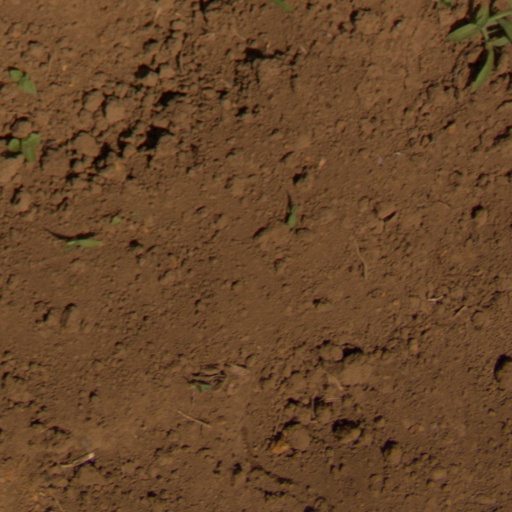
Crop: Jerusalem artichoke